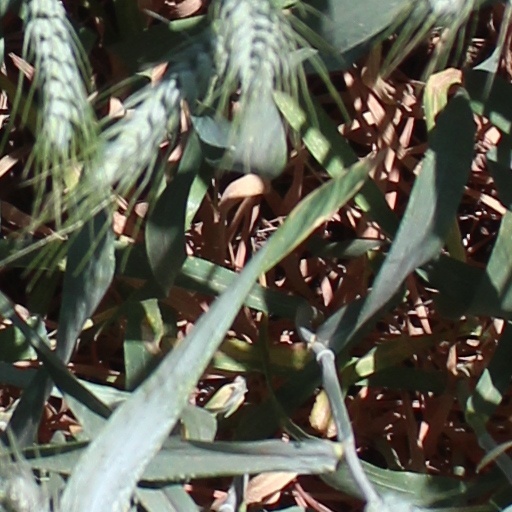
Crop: wheat